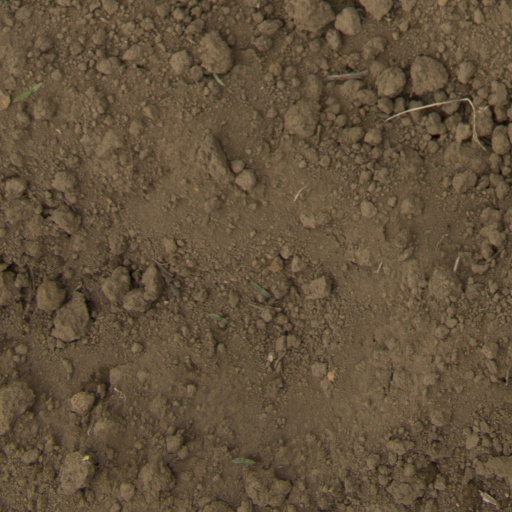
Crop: Jerusalem artichoke